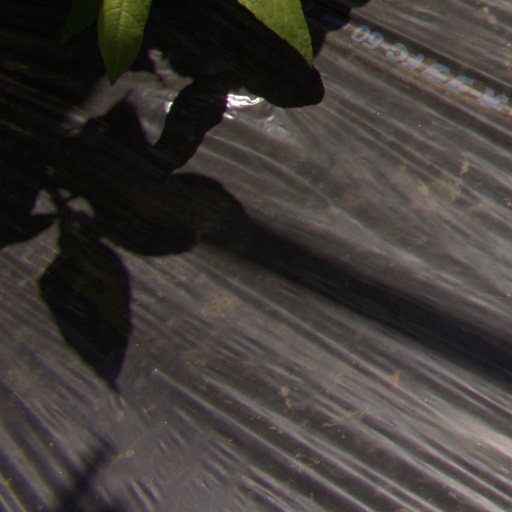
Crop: Jerusalem artichoke